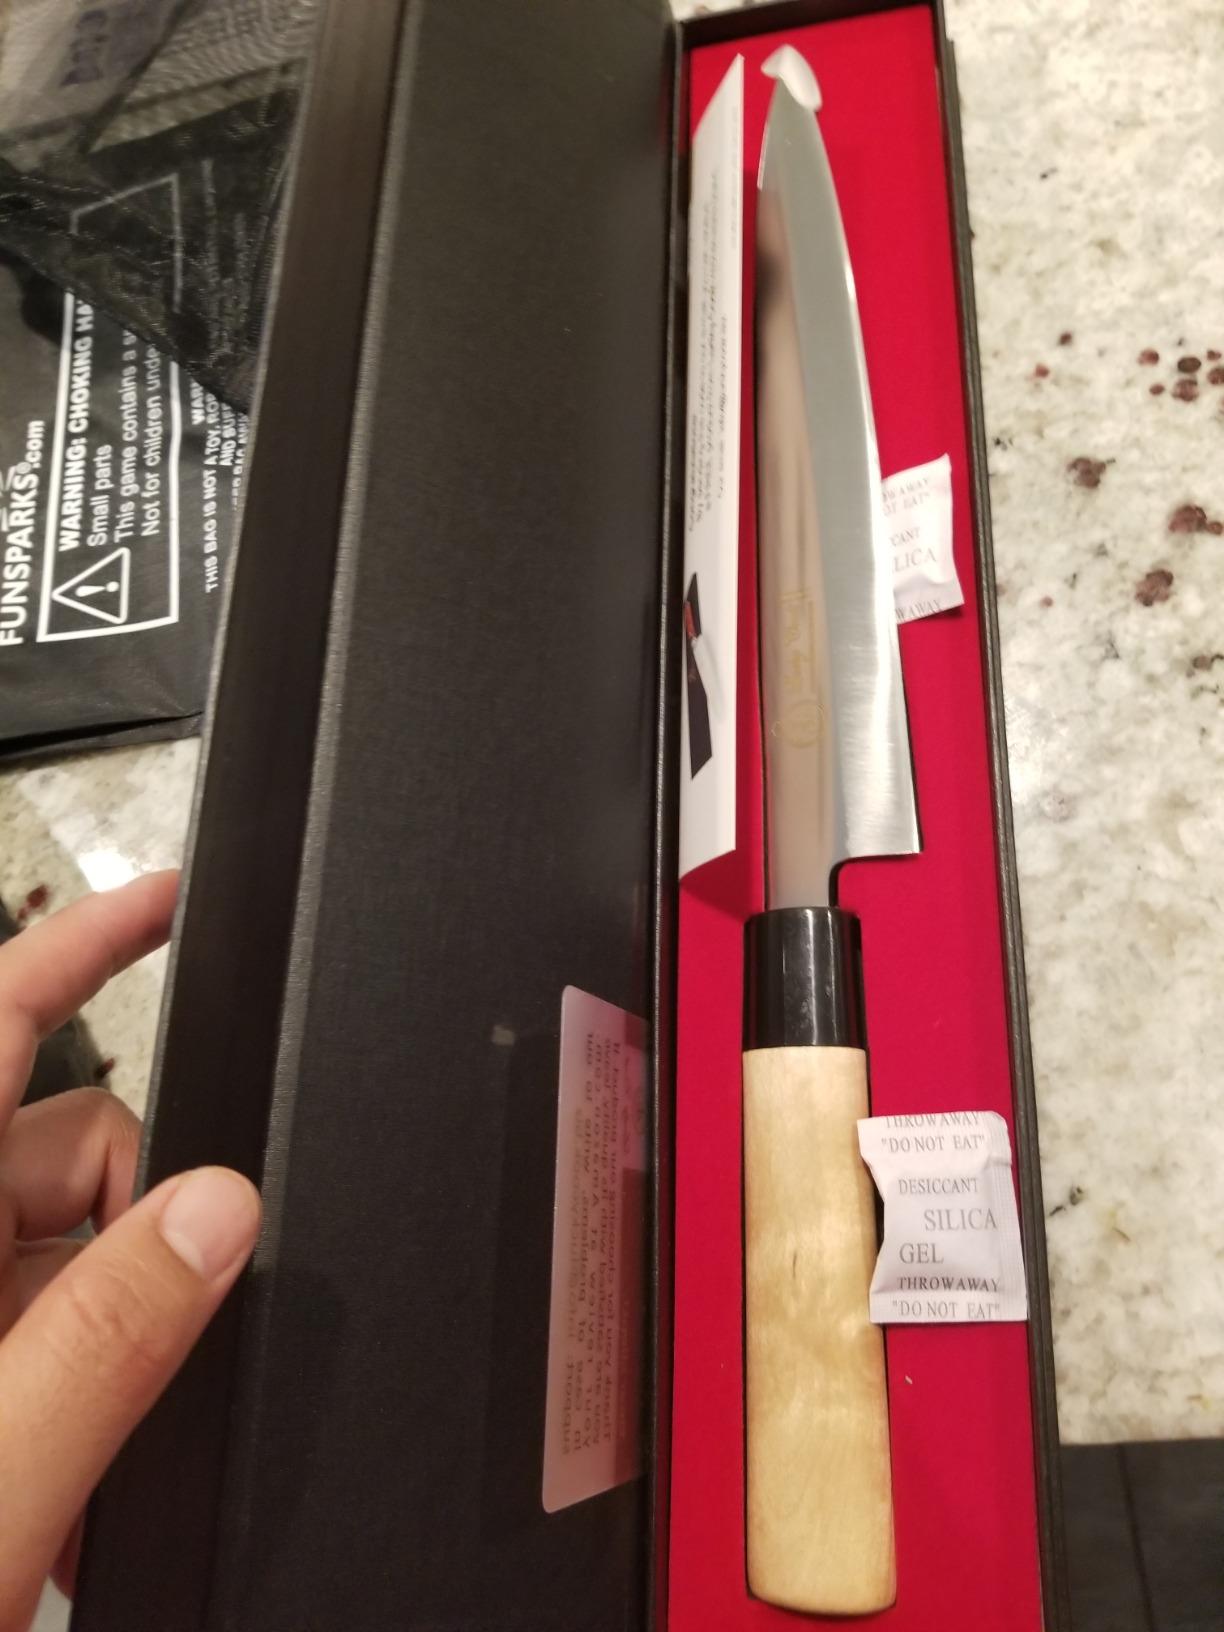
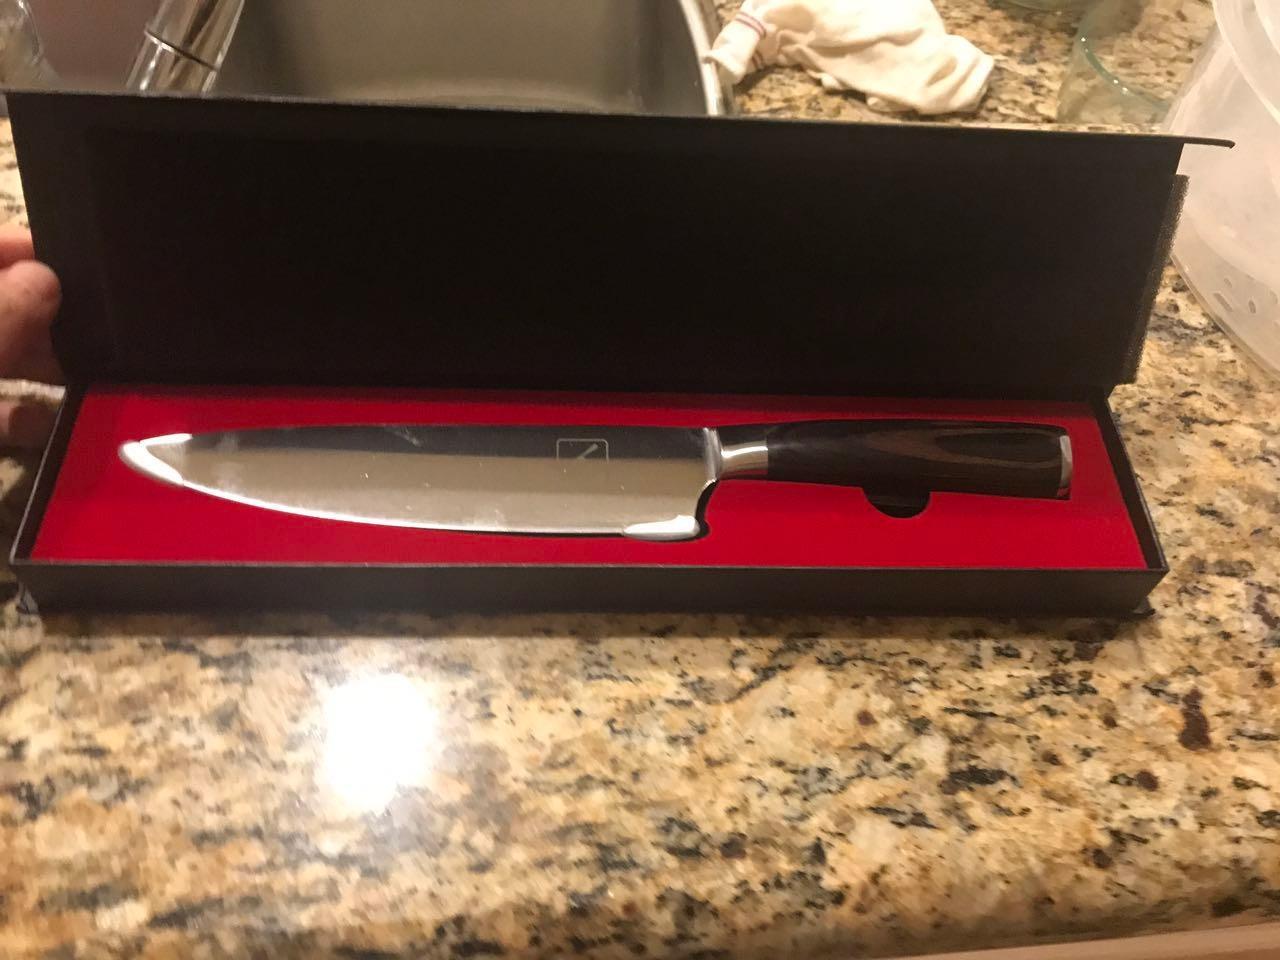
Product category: items_knife
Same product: no